Hurd Peninsula

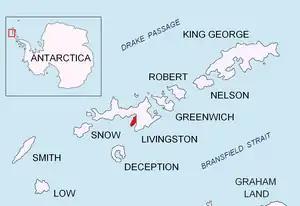
Location of Hurd Peninsula on Livingston Island in the South Shetland Islands.

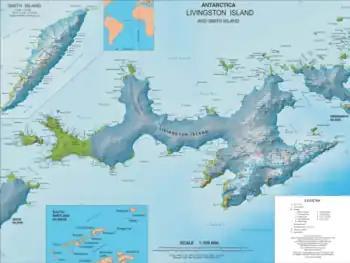
Topographic map of Livingston Island.

Hurd Peninsula lies between South Bay and False Bay on the south coast of Livingston Island in the South Shetland Islands, Antarctica. The Spanish Juan Carlos I Antarctic Base and the Bulgarian St. Kliment Ohridski Base are situated on its west coast.